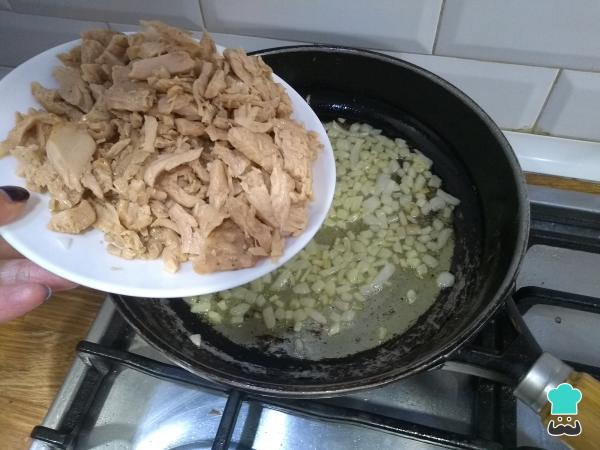
Añade el pollo cuando la cebolla esté transparente y remueve para integrar ambos ingredientes. Cocina durante 4 minutos aproximadamente a fuego medio.